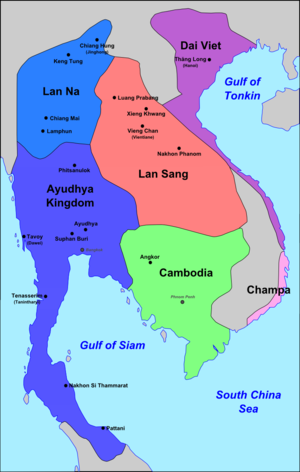
Emerald Buddha / Historie
Kongerierne Lan Na, Lan Sang og Ayutthaya har forbindelse til den grønne Buddha-figur.
The Emerald Buddha, på dansk Den Smaragdgrønne Buddha, er en 66 centimeter høj figur af den mediterende Siddharta Gautama siddende i lotusposition. Figuren er placeret i Wat Phra Kaew-templet ved det thailandske kongepalads Grand Palace i Bangkok. Den grønne Buddha er fremstillet af halvædelstenen Jaspis, og ikke som navnet ellers antyder af jade. Figuren er iklædt tøj af guld, hvor der skiftes mellem tre sæt tøj, der symboliser Thailands tre årstider: sommer, regntid og vinter.